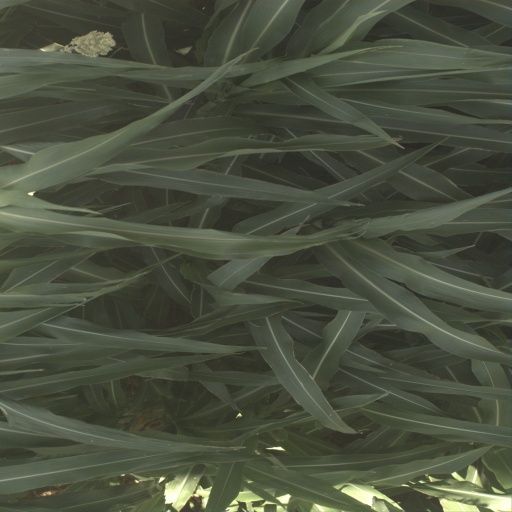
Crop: sorghum